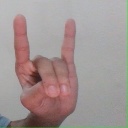
अक्षर: श